Provisional Polish Revolutionary Committee

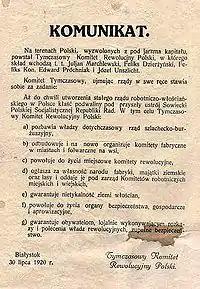
Proclamation of Polrewkom, 30 of July 1920

The Provisional Polish Revolutionary Committee (Polrewkom) (July–August 1920) was a revolutionary committee established during the Polish–Soviet War under the patronage of the Russian Soviet Federative Socialist Republic with the goal to establish a soviet republic within Poland, or a Polish Soviet Socialist Republic constituent in the Union of Soviet Socialist Republics.